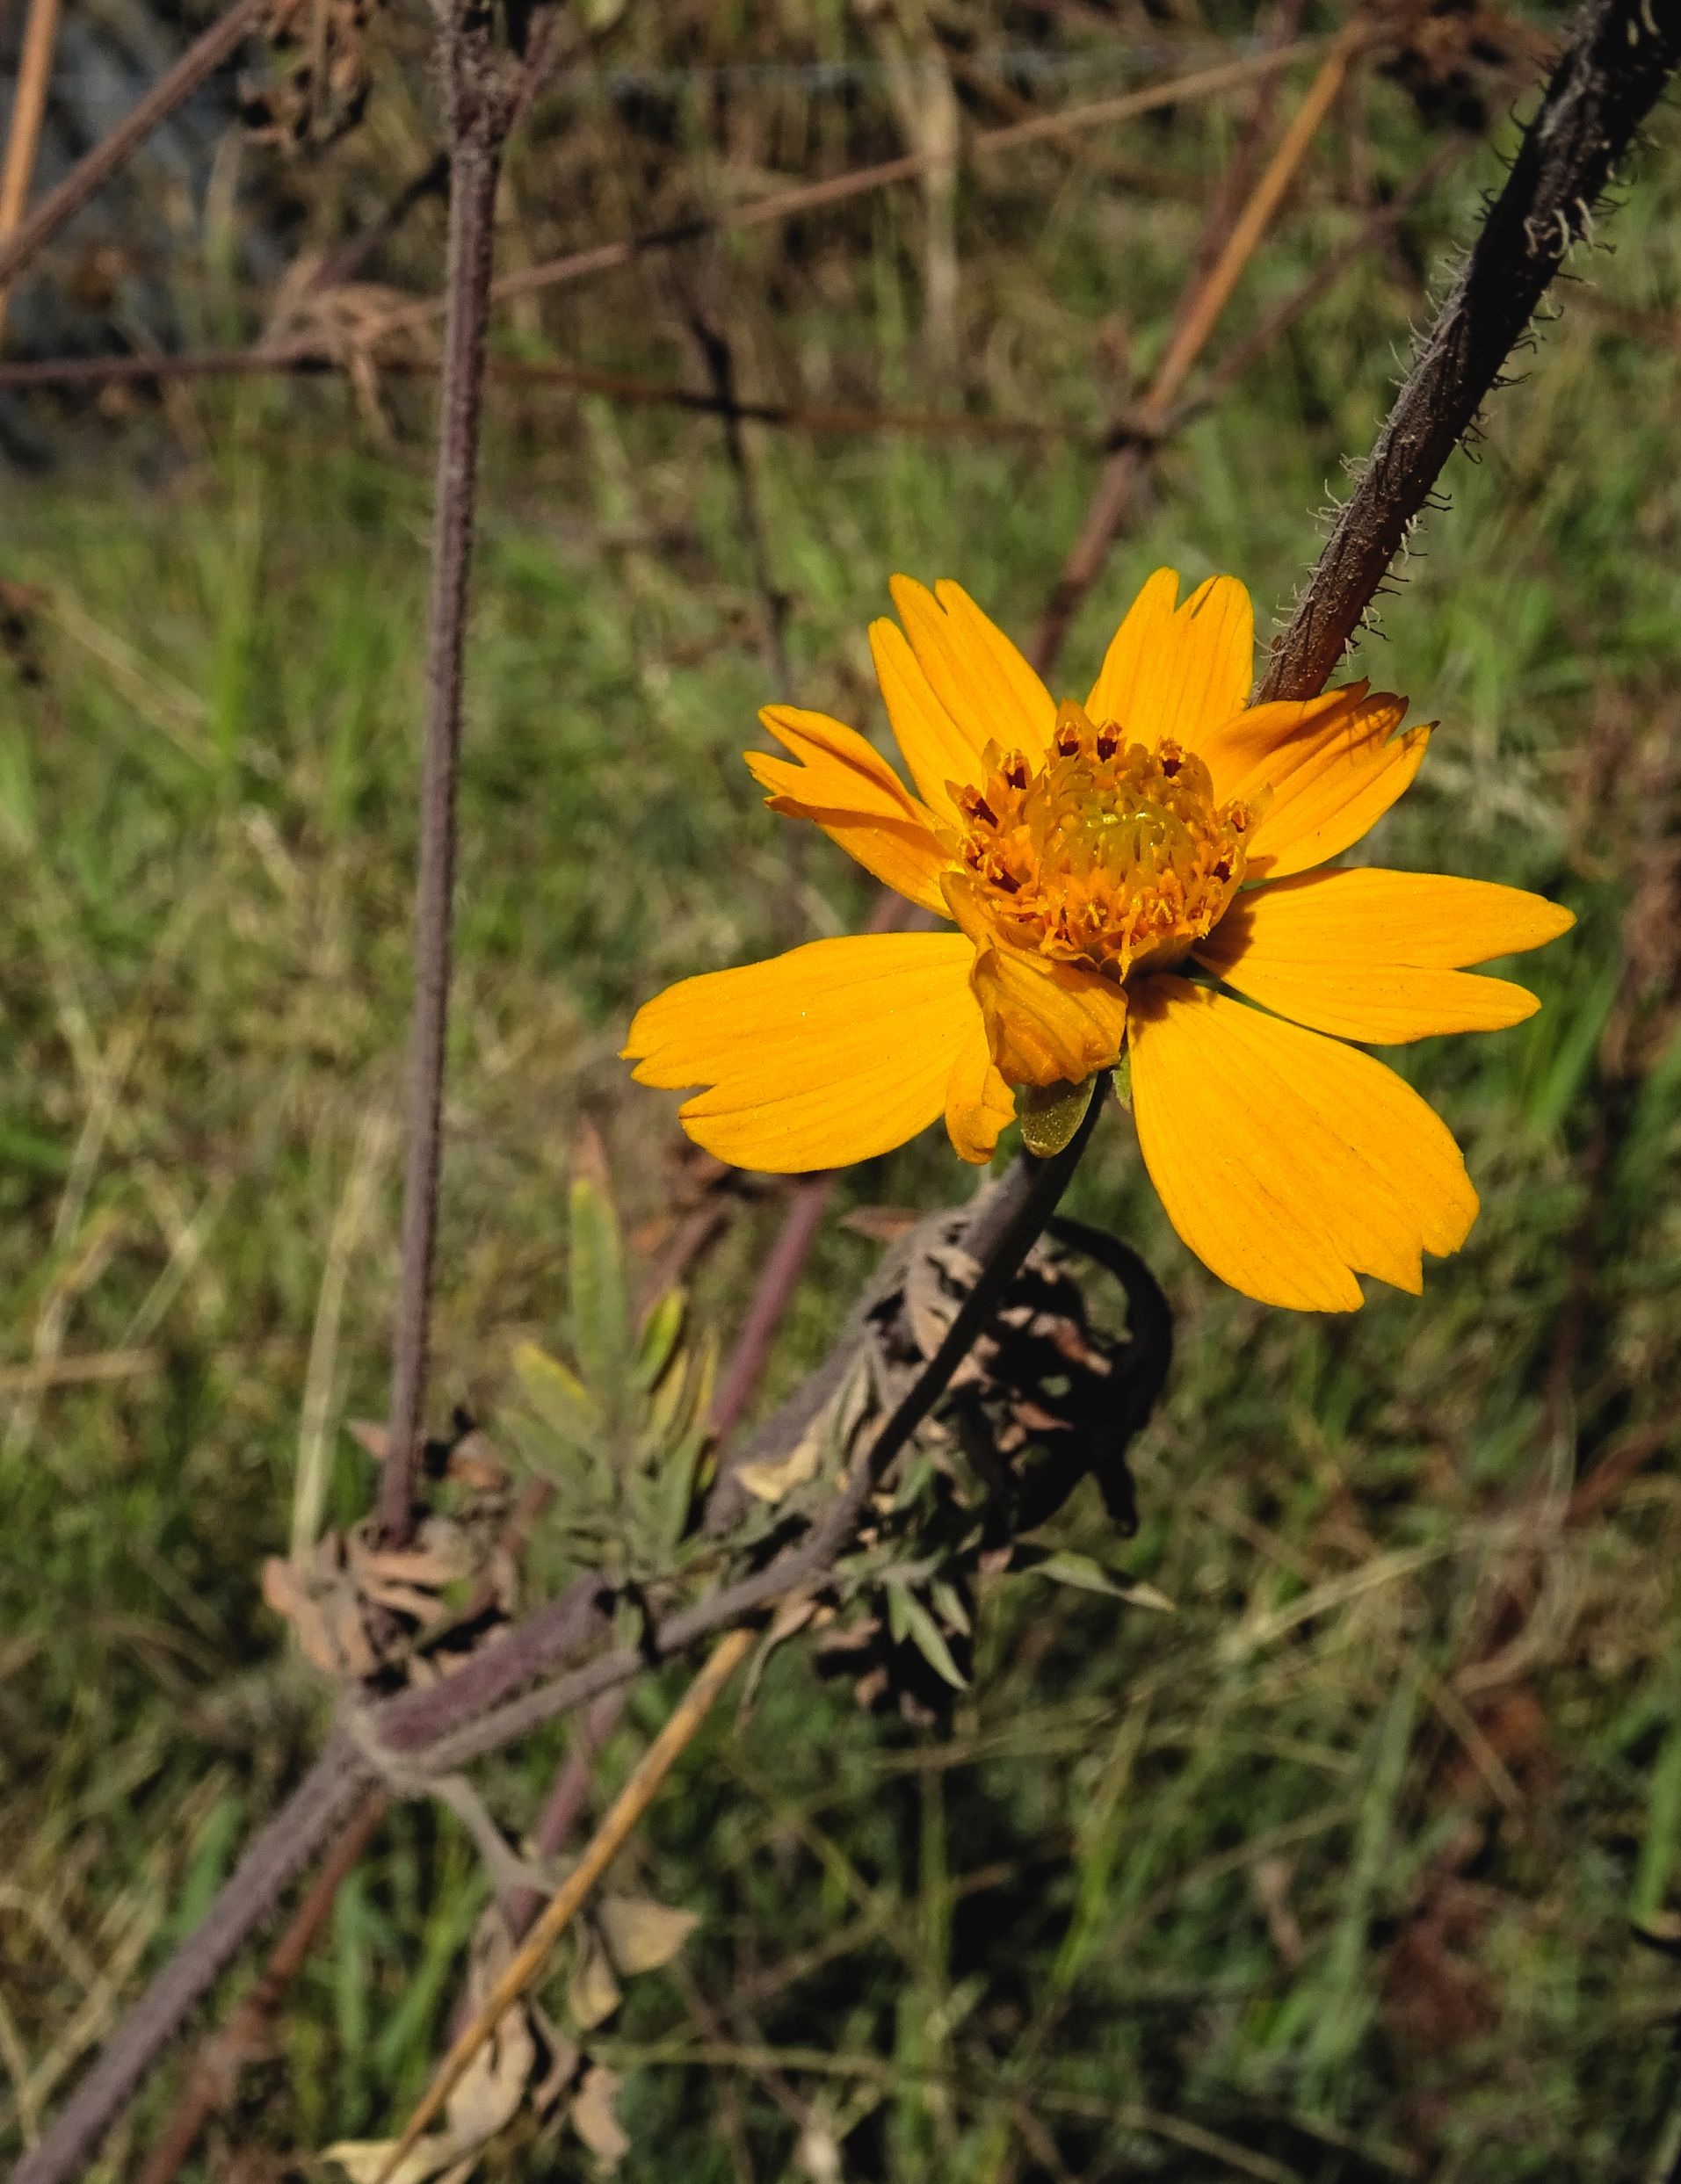
nature, plant, meadow, prairie, leaf, flower, orange, herb, insect, autumn, botany, yellow, close, flora, fauna, wildflower, nectar, macro photography, orange flowers, flowering plant, daisy family, bidens aurea, land plant